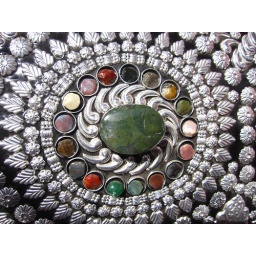
Ornate design on a chest. Oval semi precious stone surrounded by stones and silver embossed designs.